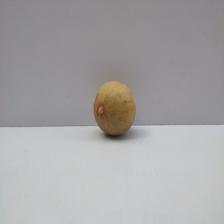
Size: Medium